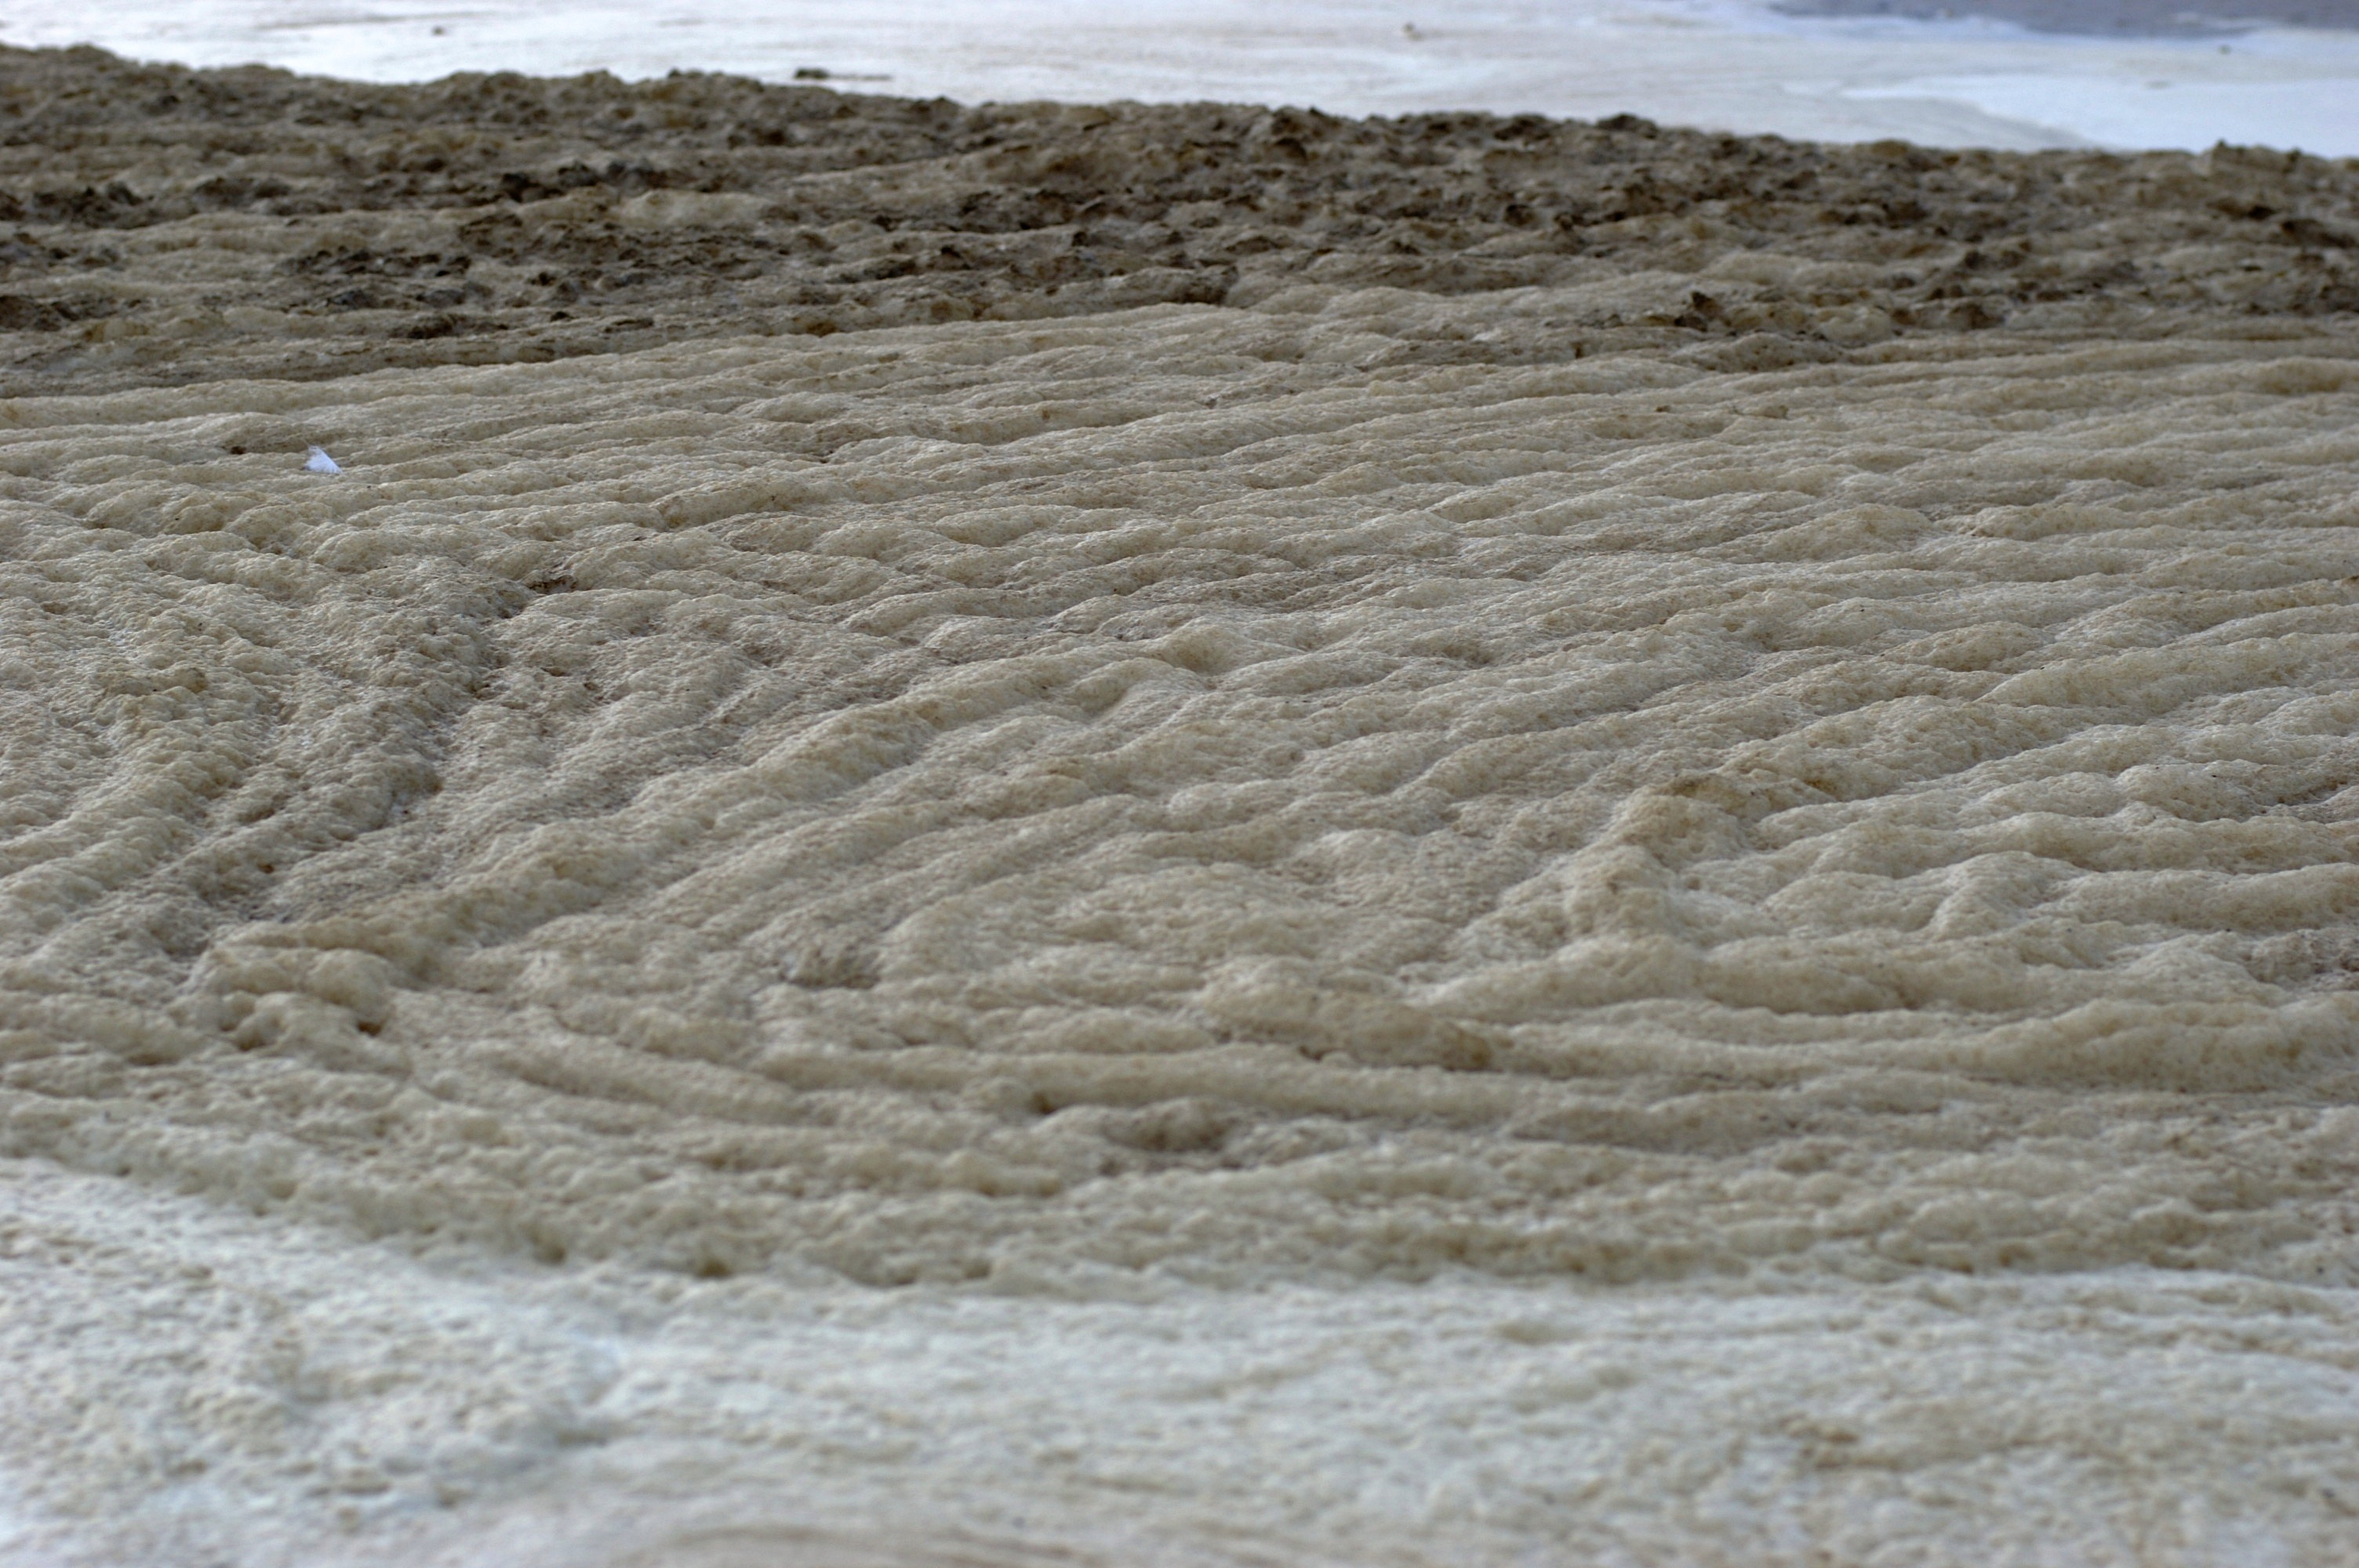
sand, soil, terrain, material, 2011, geology, badlands, germany, deutschland, pentax, snapseed, lenstagged, steffenzahn, k100d, justpentax, iamflickr, cosina, voigtlander, nokton, 58mmf14, 58mm14, nokton58mmf14slii, 58mmf14nokton, balticsea, ostsee, cosinavoigtl nder, voigtl ndernokton58mmf14, grass family, geological phenomenon